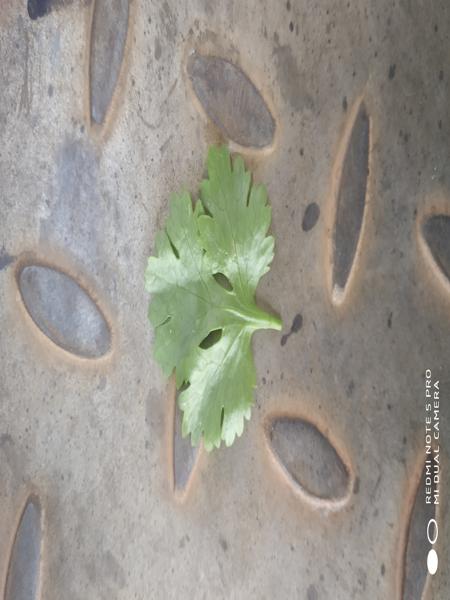
Plant: Coriender